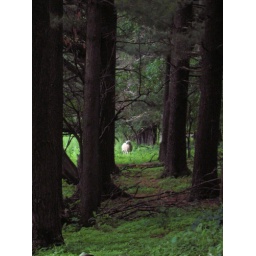
A sheep in the forest